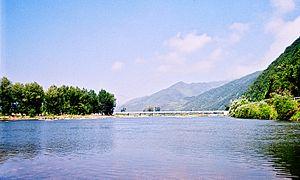
Le Hunjiang est le plus grand affluent du Yalou, le fleuve marquant la frontière entre la Chine et la Corée du Nord. Il prend sa source dans les monts Longgang du district de Jiangyuan à 850 m d'altitude, puis s'écoule vers le sud-ouest et traverse les villes de Baishan et de Tonghua dans le Jilin. Il passe ensuite dans le Liaoning où il traverse le lac artificiel de Huanren au pied du mont Wunu, le lieu de naissance du royaume de Koguryo et ensuite la ville de Huanren. Son cours devient alors plus méandreux et s'oriente vers le sud, puis l'est, passant près des bourgs de Xiangyang, Budayuan, Xialuhe dans le xian de Kuandian. Il rejoint le Yalou au niveau du village de Hunjiang à 100 m d'altitude.